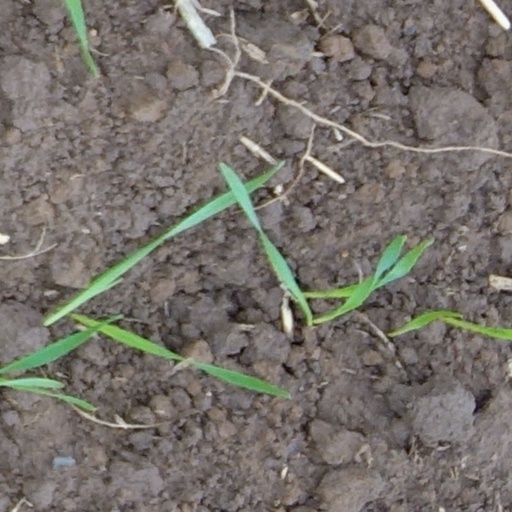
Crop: wheat